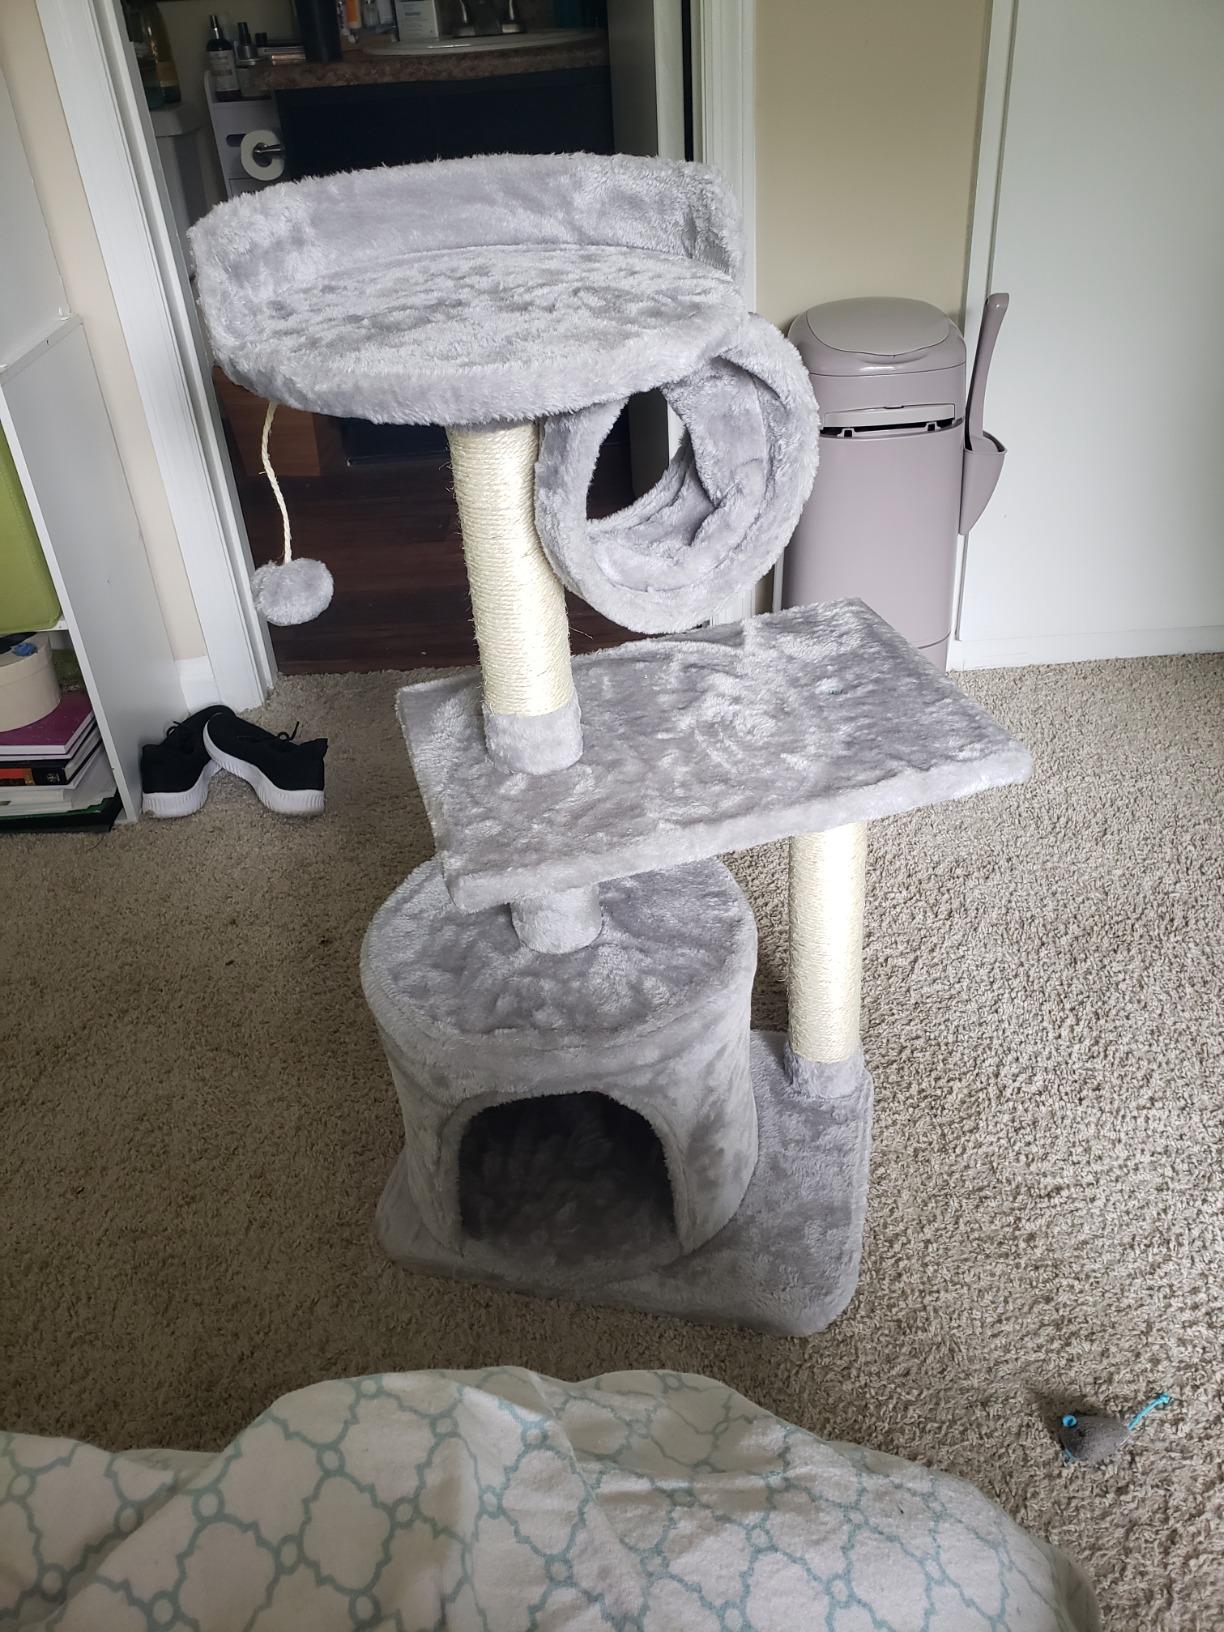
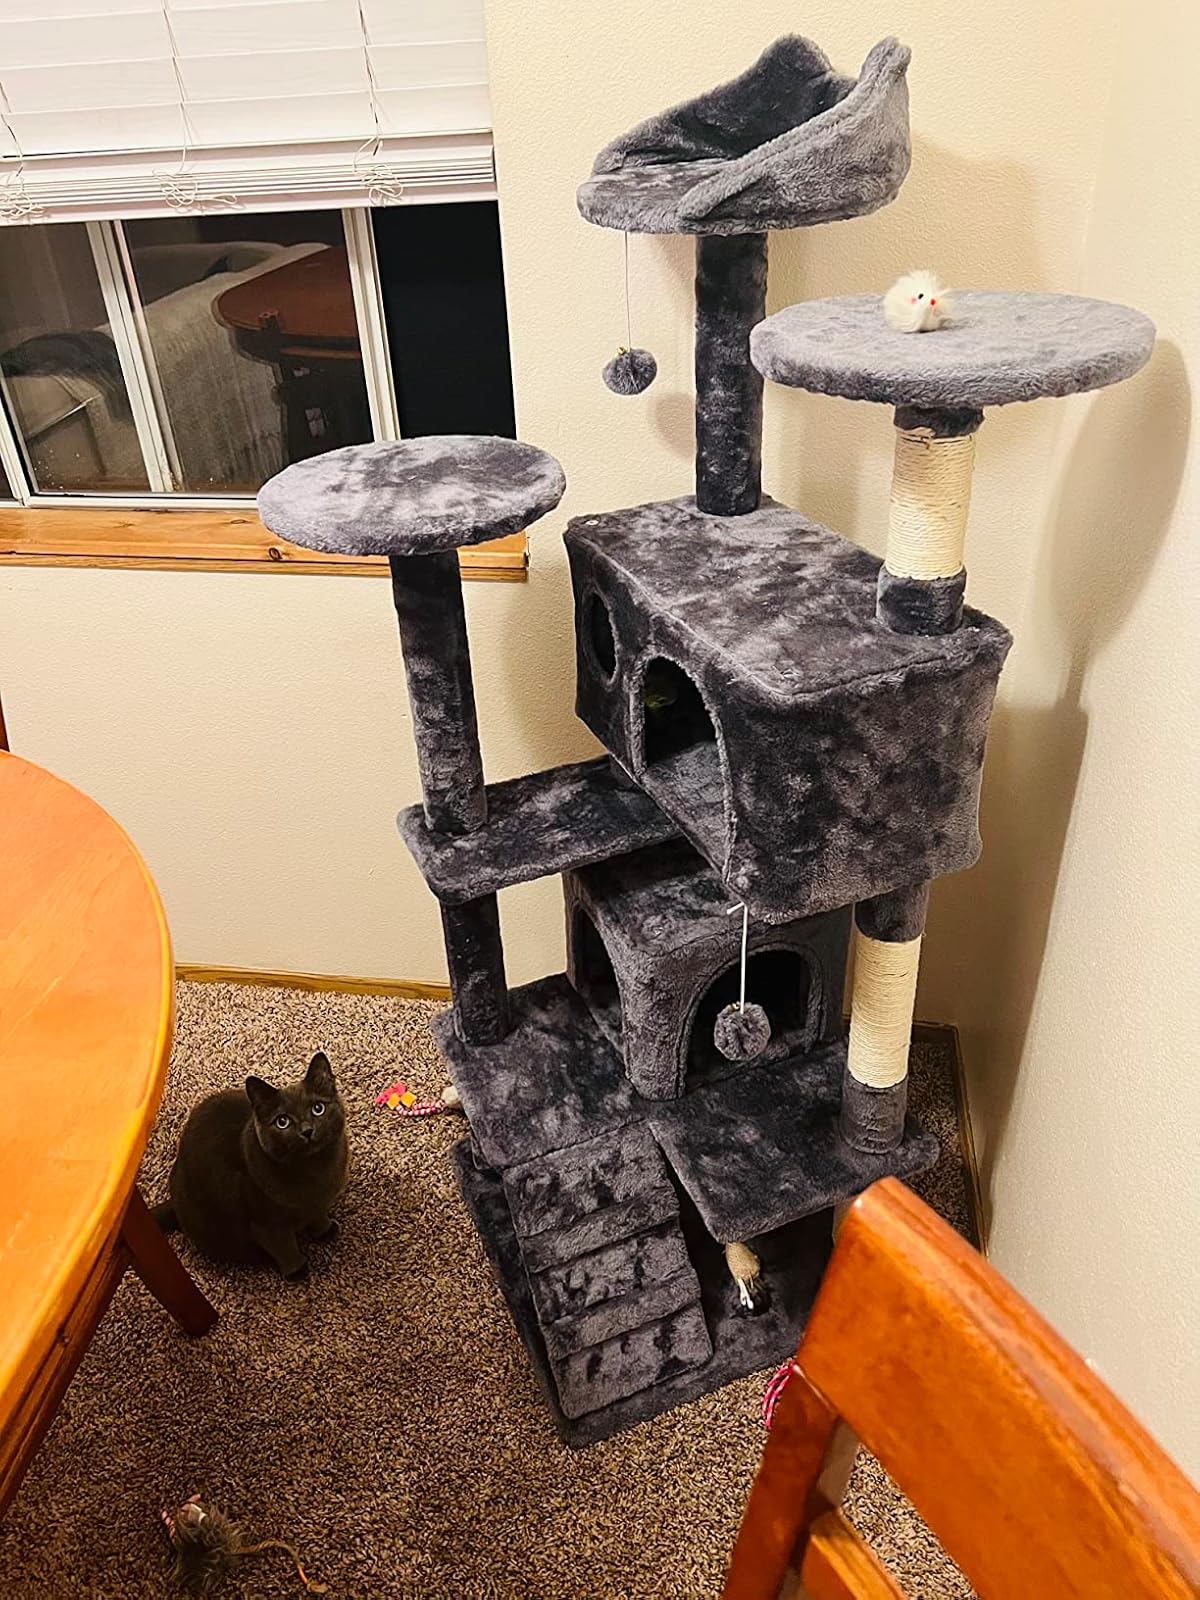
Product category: items_cat tree
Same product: no